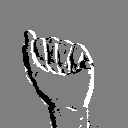
ASL letter: a